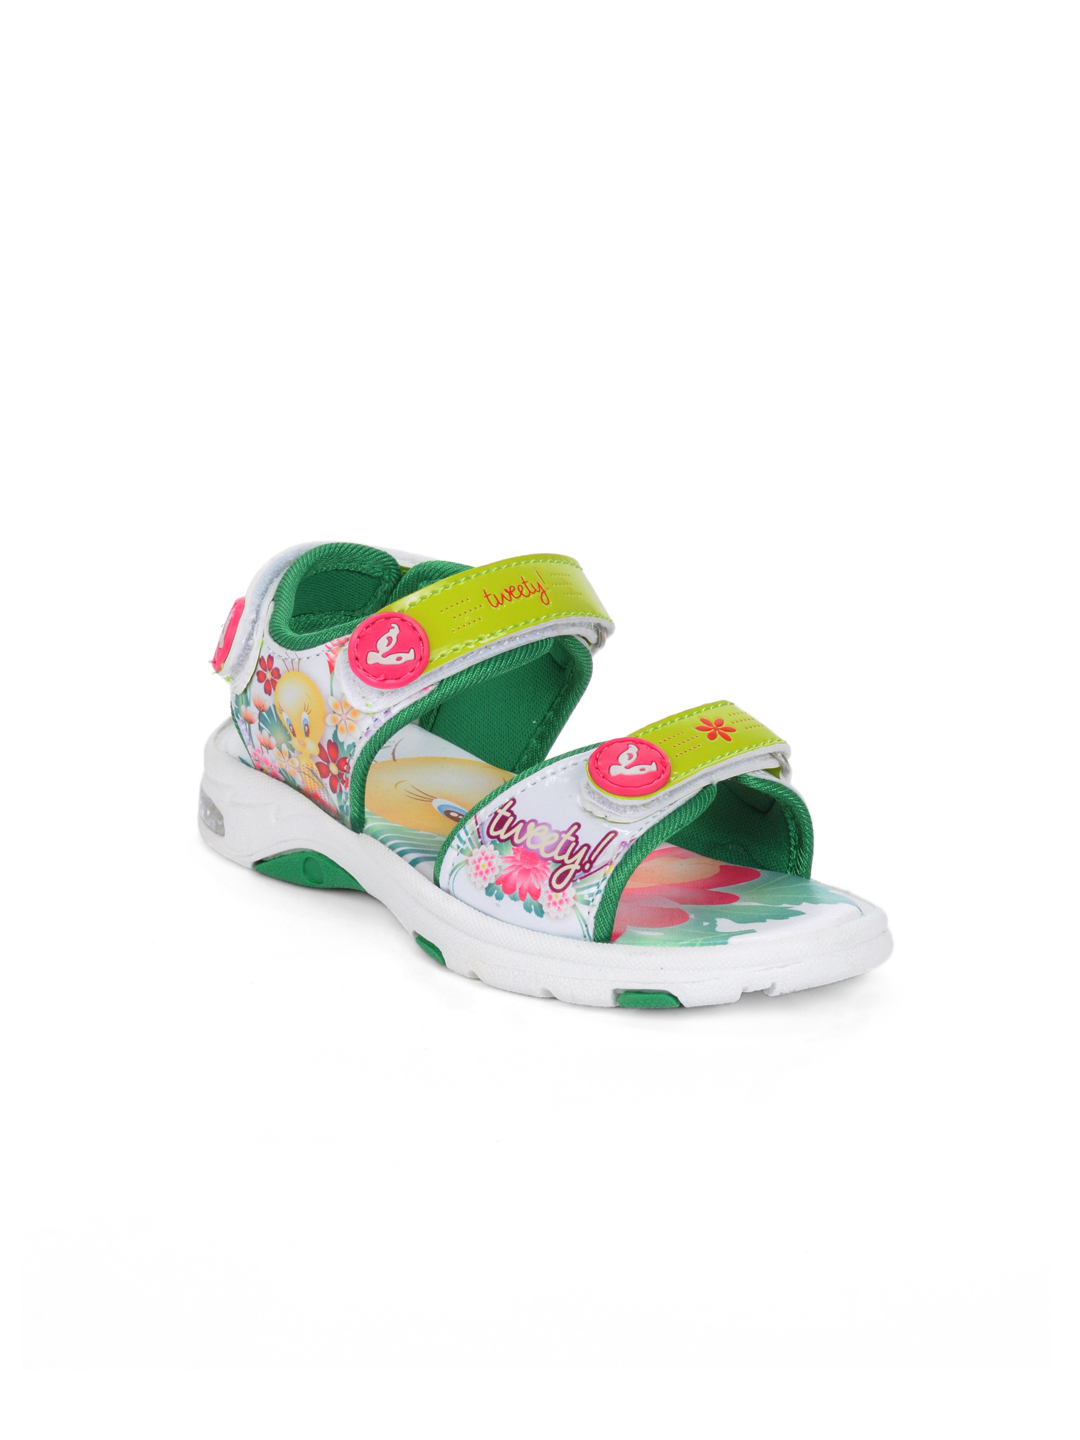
Warner Bros Kids Green sandals
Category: Footwear / Sandal / Sandals
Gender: Unisex
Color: Green
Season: Winter 2013
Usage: Casual